Oscar Straus (politician)

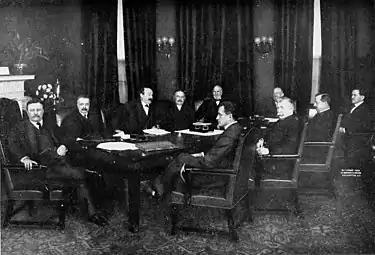
Roosevelt's cabinet on his last day in office, 1909. Straus is seated across the table from Roosevelt.

Oscar Straus was born to a German Jewish family in Otterberg in the former Palatinate, then ruled by the Kingdom of Bavaria (now part of present-day Germany), the third child of Lazarus Straus (1809–1898) and his second wife, Sara (1823–1876). His siblings were Hermine Straus Kohns (1846–1922), Isidor Straus (1845–1912), and Nathan Straus (1848–1931). The family moved to the U.S. state of Georgia in 1854. The Straus family owned slaves and conducted business with other slave owners, taking several formerly enslaved people to the North with the family following the defeat of the Confederacy.